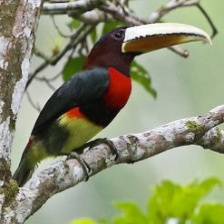
Species: IVORY BILLED ARACARI
Scientific name: PTEROGLOSSUS AZARA
ImageNet parent category: toucan